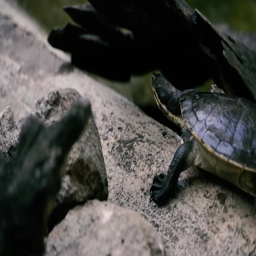
organism at the zoo in the late afternoon